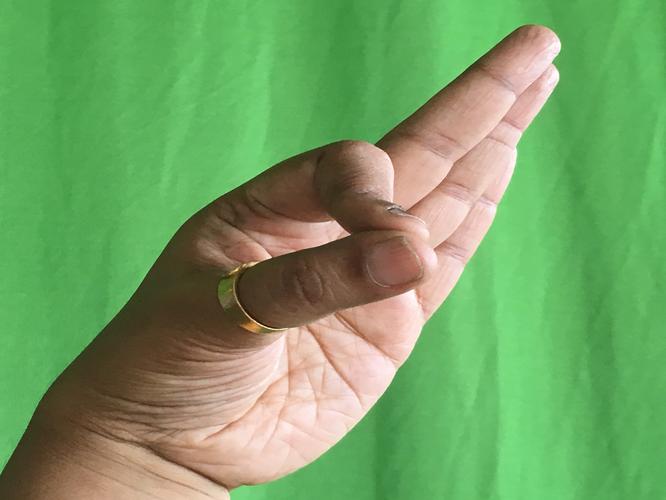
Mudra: Aralam
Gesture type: single_hand